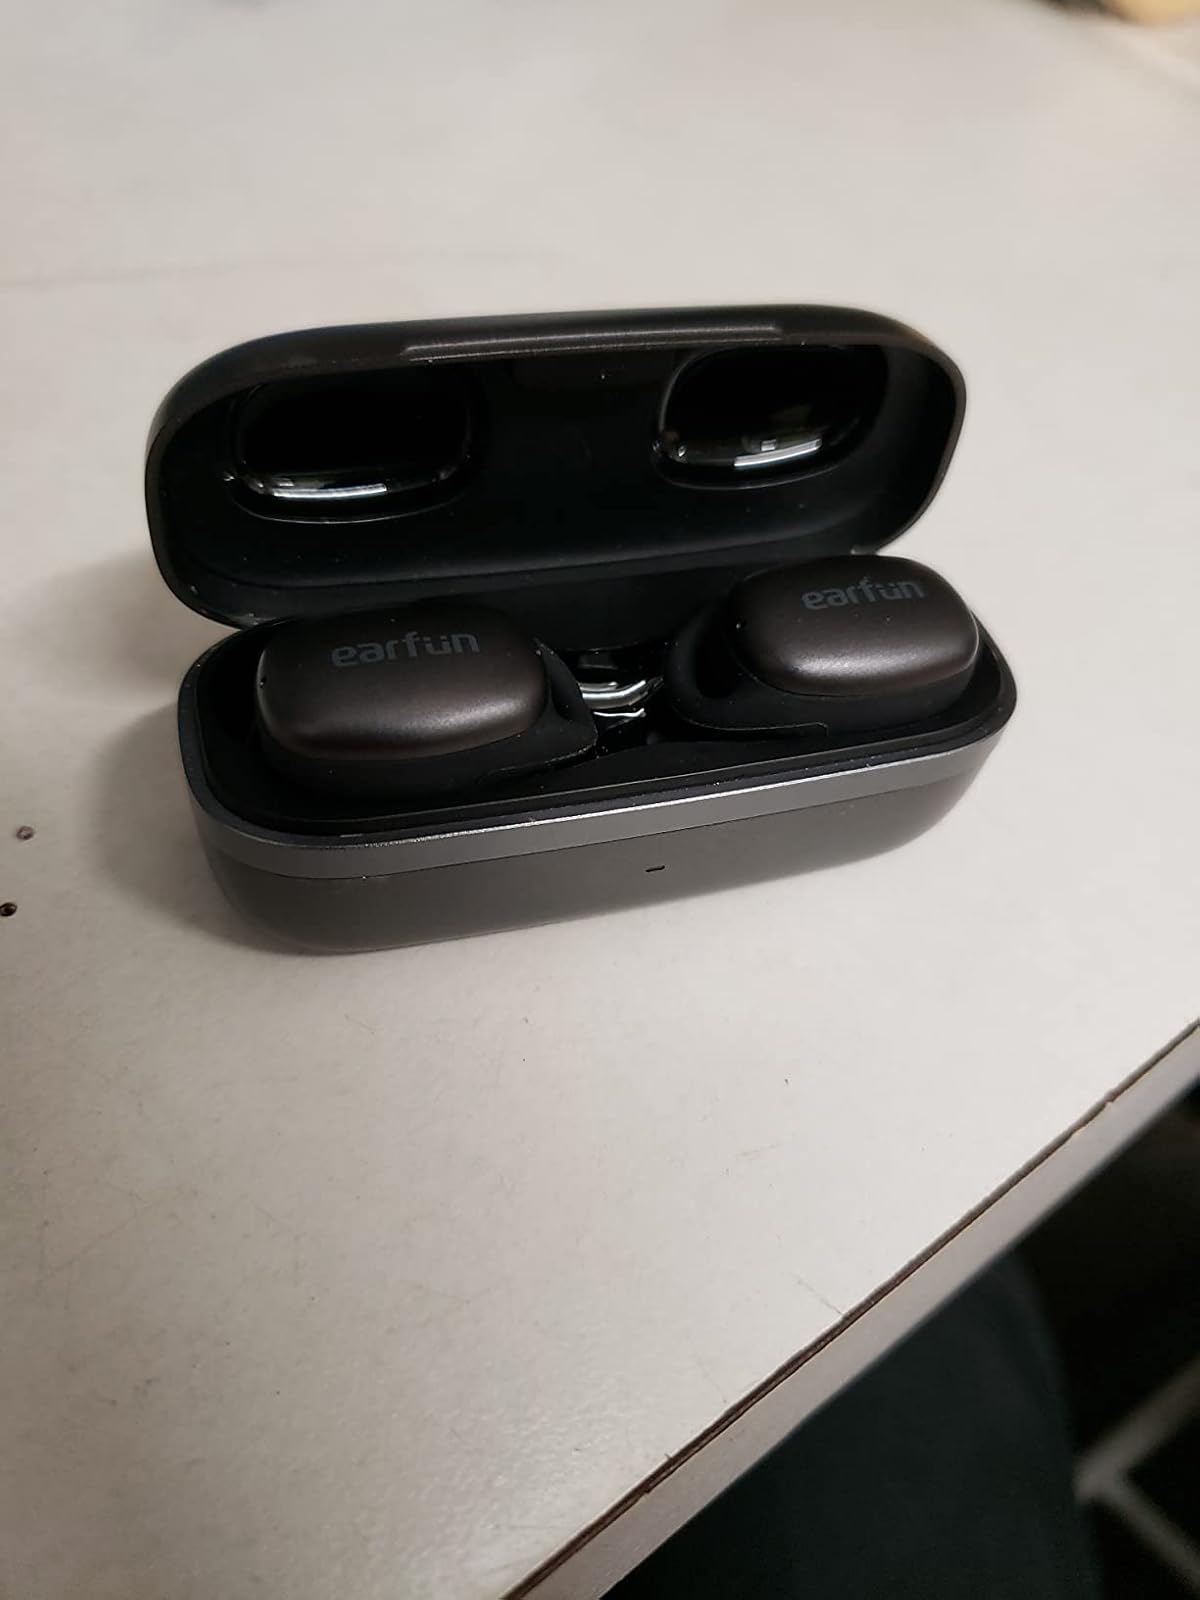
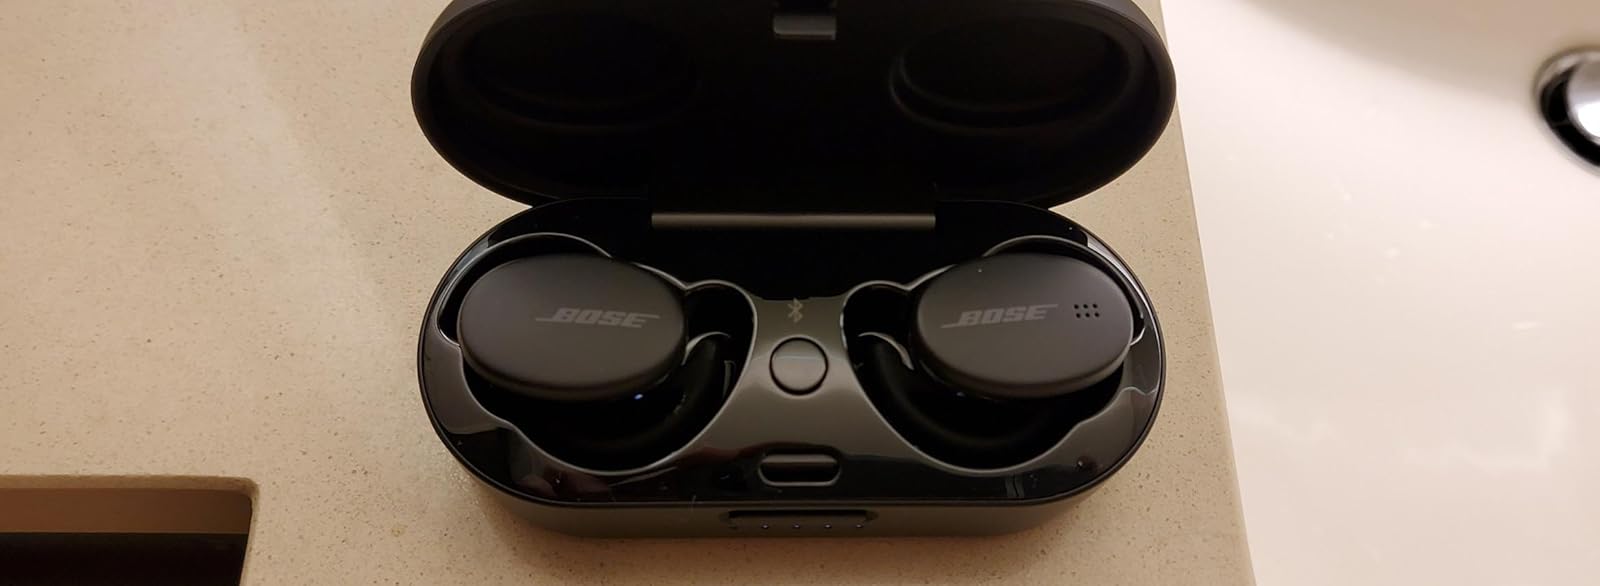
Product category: earbuds
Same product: no